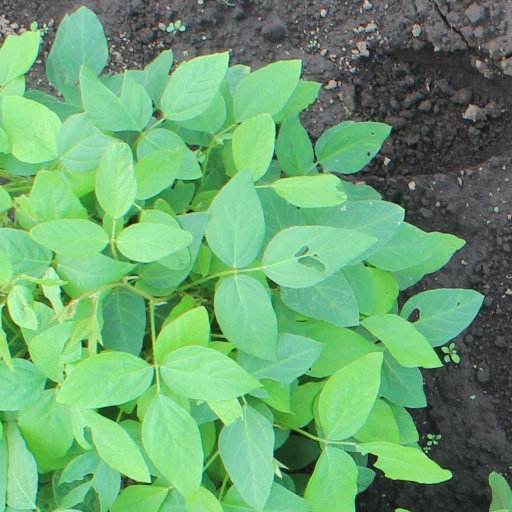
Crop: soybean